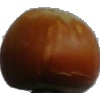
Label: Nut Forest 1